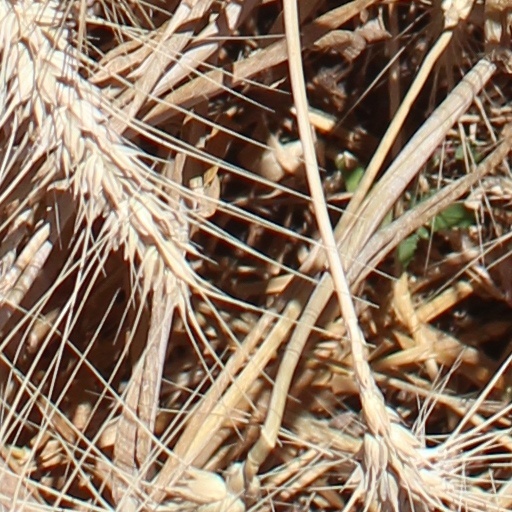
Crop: wheat